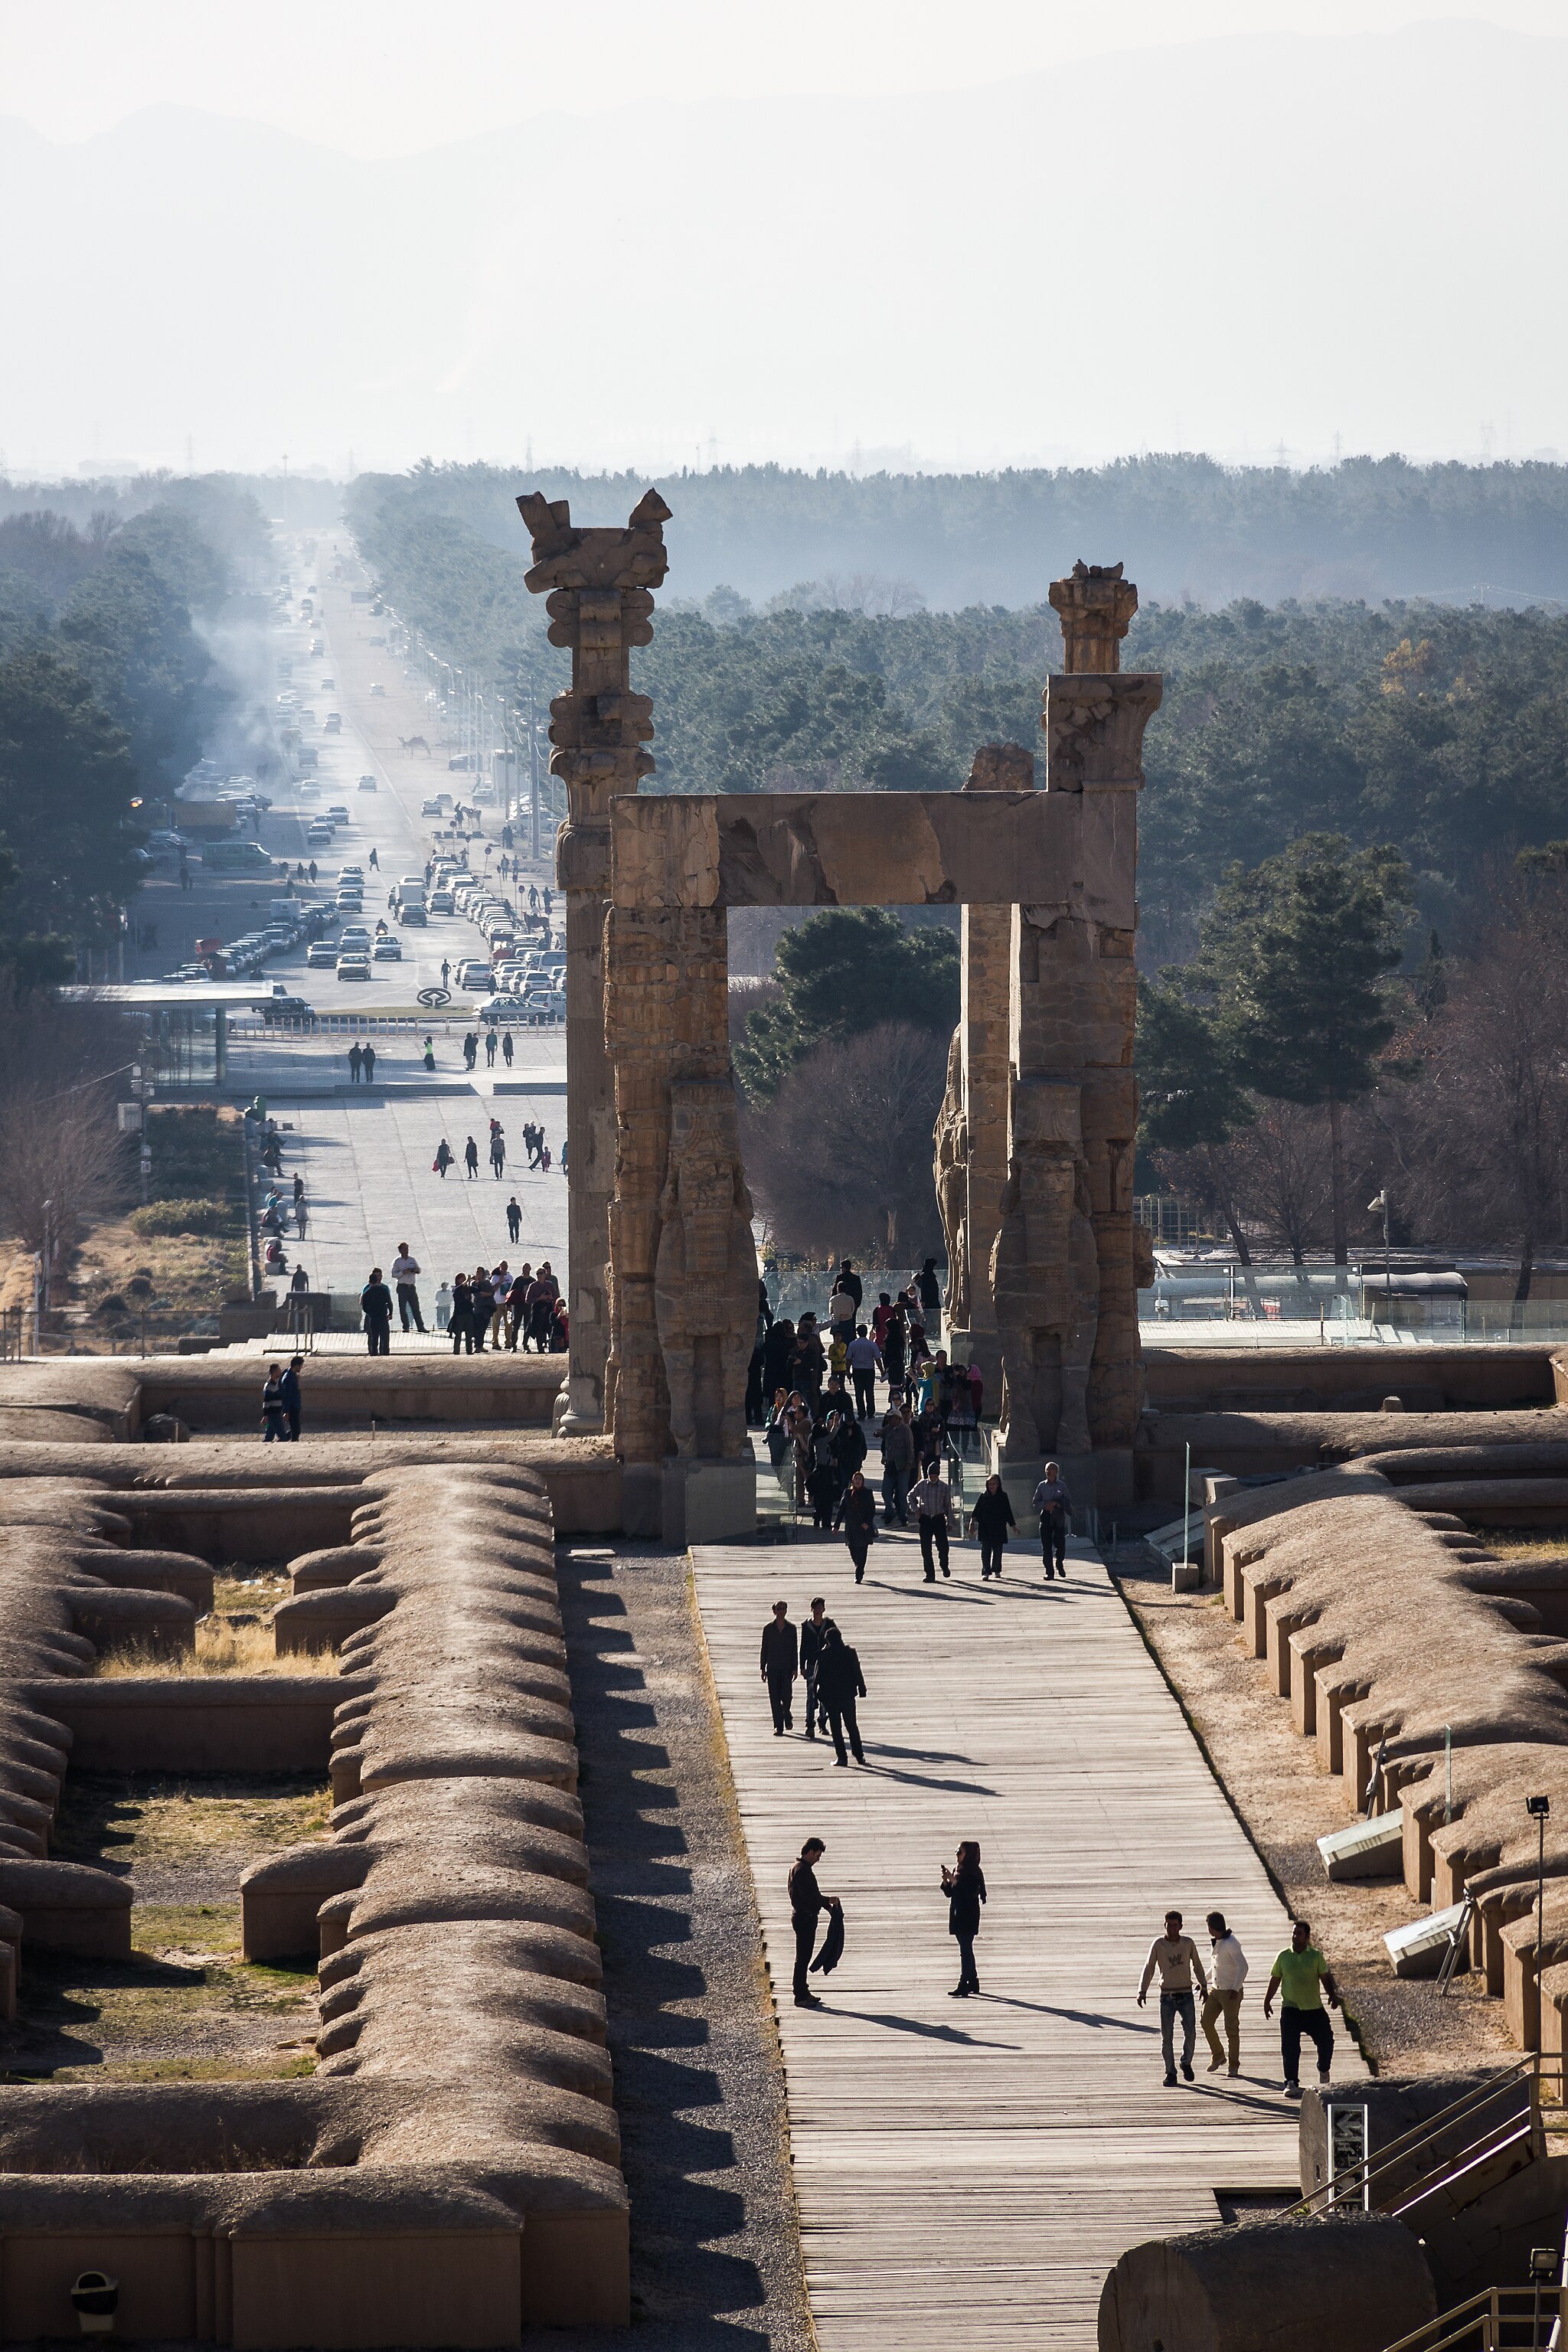
Title: PersepolisaBs2
Date: 2015-01-02 16:17:23
Categories: Images from Wiki Loves Monuments 2018, Processional Way of Persepolis, Self-published work, Cultural heritage monuments in Iran with known IDs, Uploaded via Campaign:wlm-ir, Images from Wiki Loves Monuments in Marvdasht, 2015 in Persepolis, Images from Wiki Loves Monuments 2018 in Iran, Iran photographs taken on 2015-01-02, Remote views of Gate of All Nations